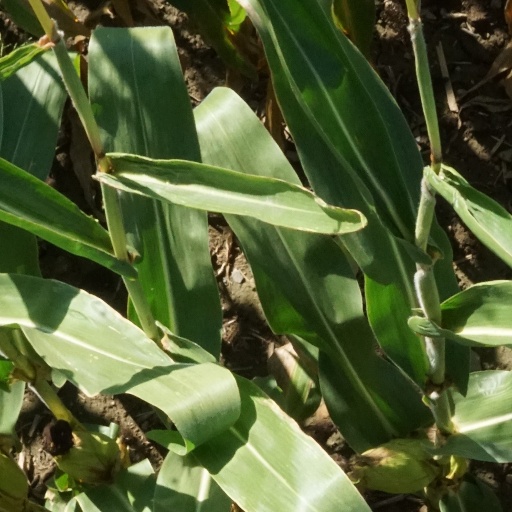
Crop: maize; corn